Question: What is on the shelf?
Tambaya: Menene akan abin ajiya?
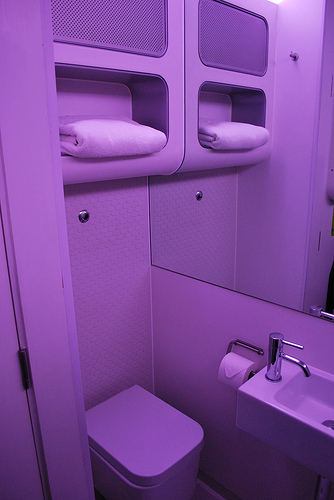
Answer: Towel.
Amsa: Tawul.